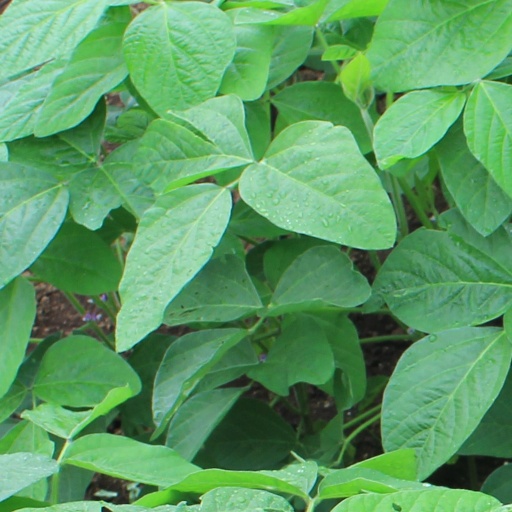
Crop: soybean